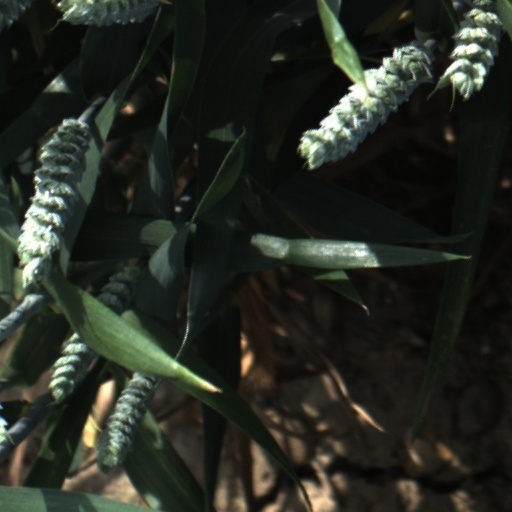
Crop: wheat